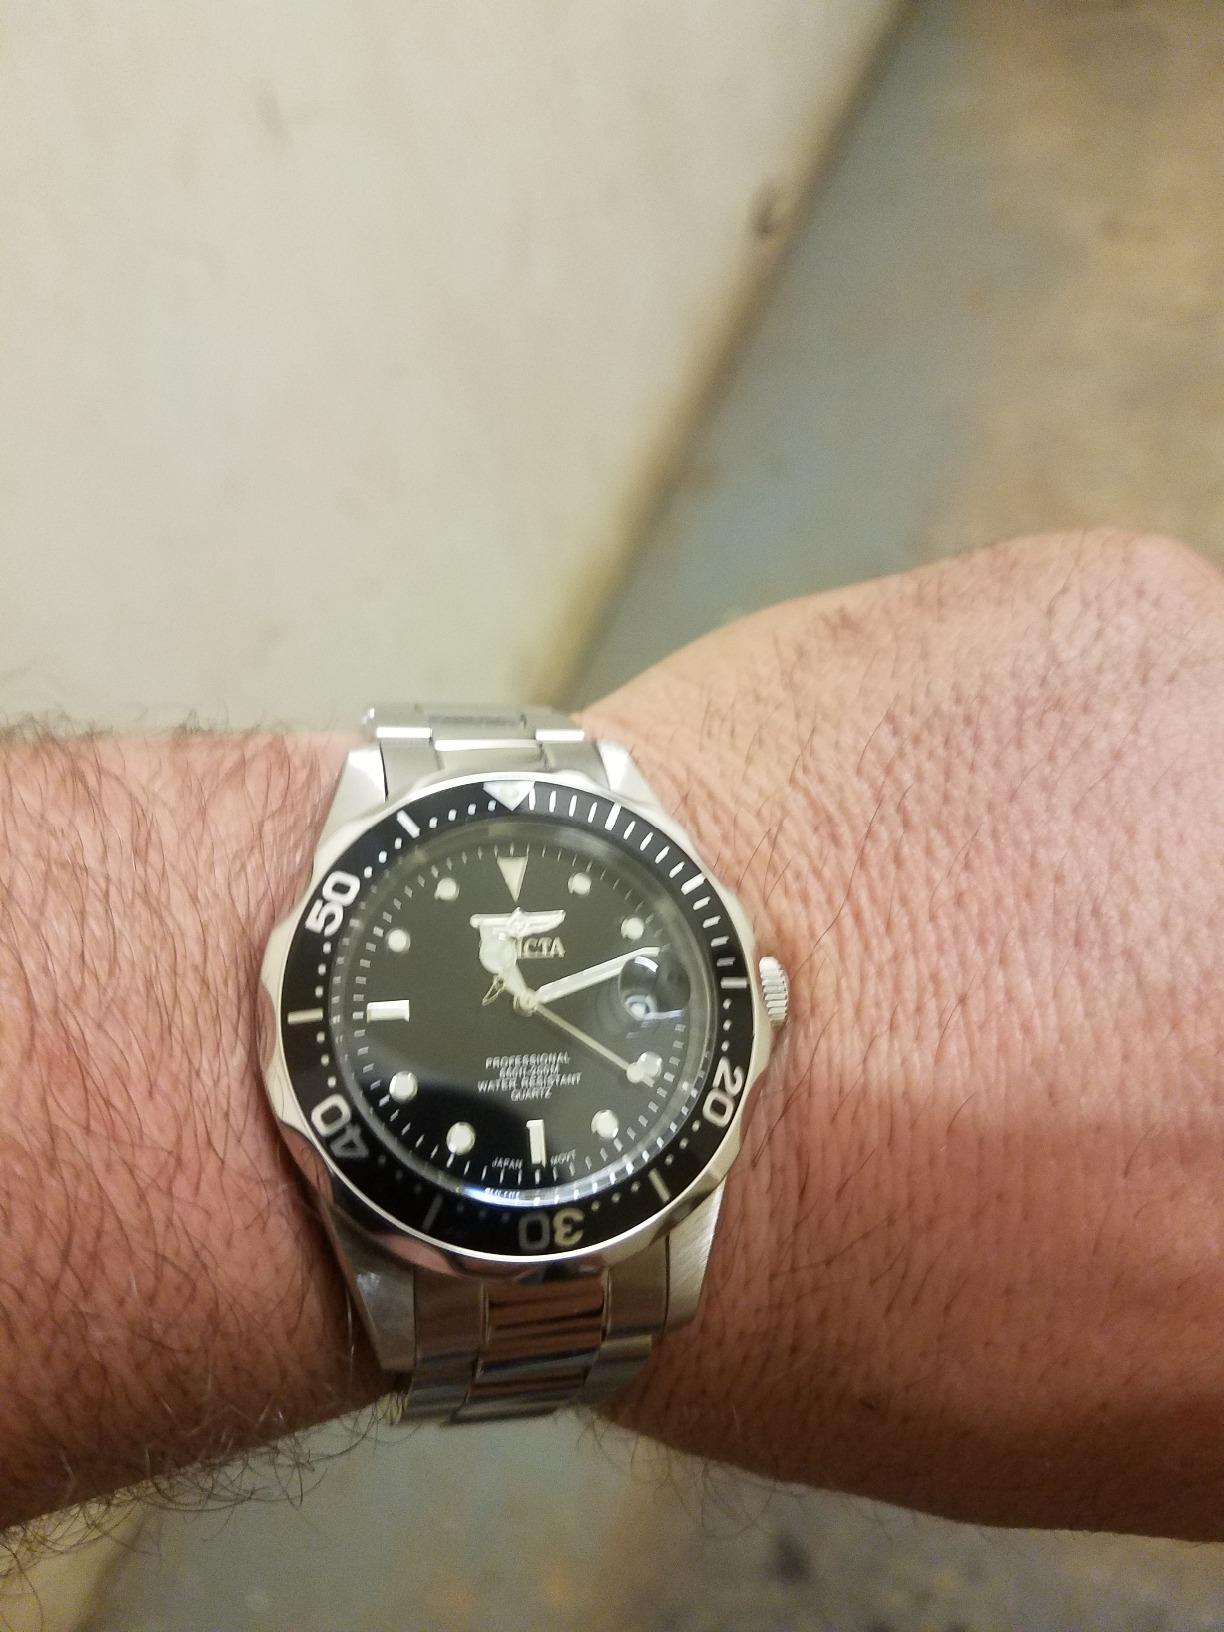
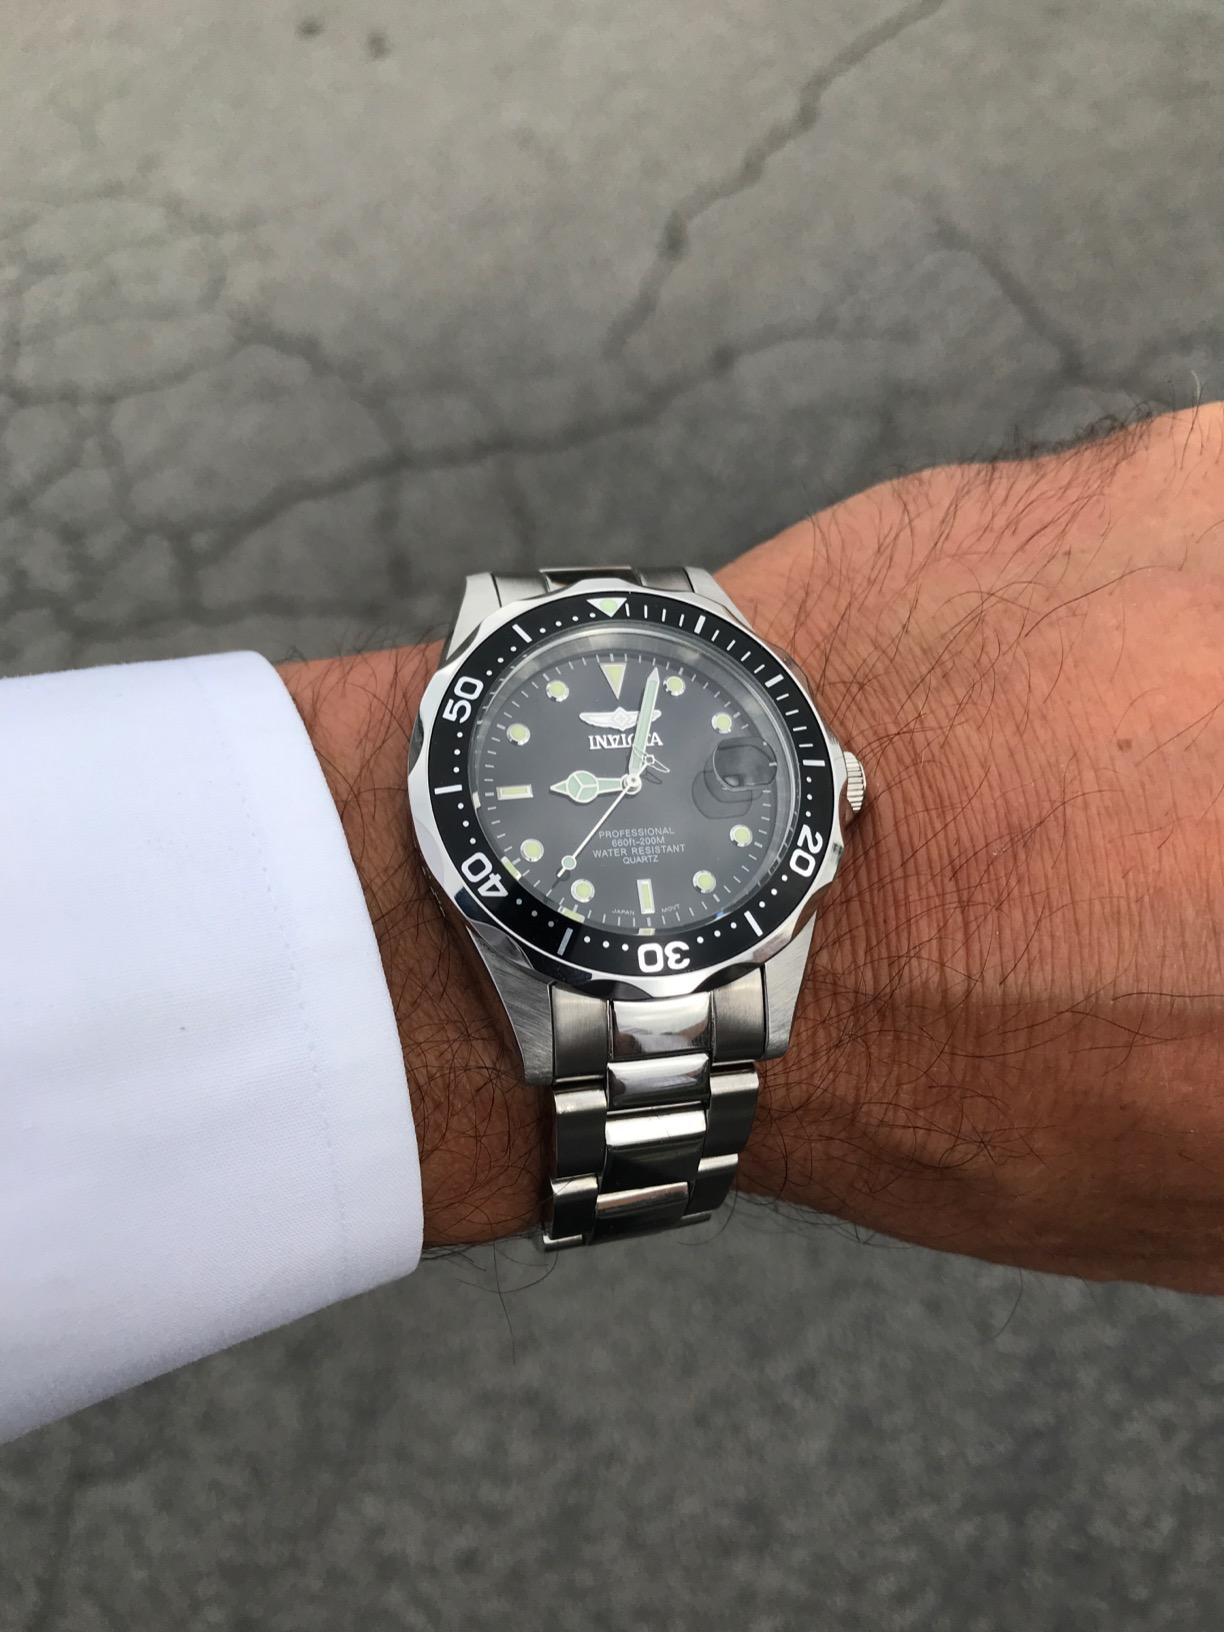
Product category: accessories_watch
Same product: yes